Suwałki Gap

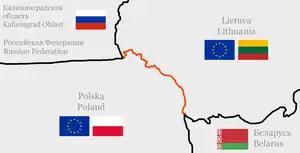
A close-up map of a region in north-eastern Europe

The Suwałki Gap, also known as the Suwałki corridor, is a sparsely populated area around the border between Lithuania and Poland, and centres on the shortest path between Belarus and the Russian exclave of Kaliningrad Oblast on the Polish side of the border. Named after the Polish town of Suwałki, this choke point has become of great strategic and military importance since Poland and the Baltic states joined the North Atlantic Treaty Organization (NATO).